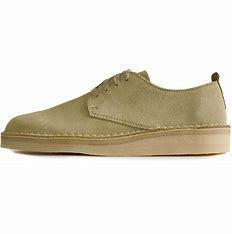
Brand: Clarks
Model: 100